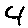
Label: 4